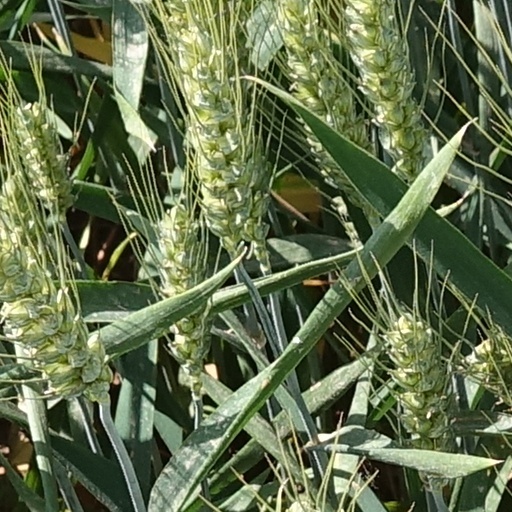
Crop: wheat